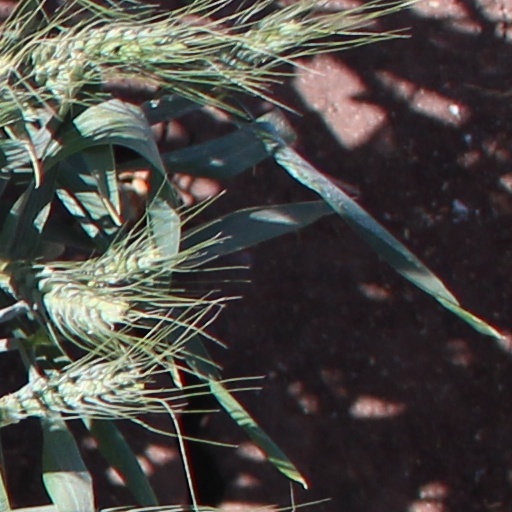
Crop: wheat